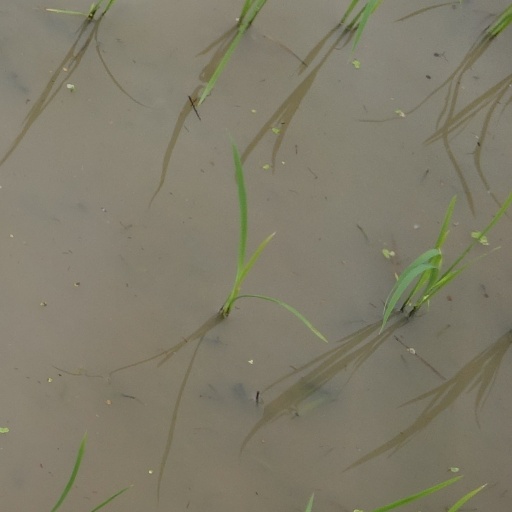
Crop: rice